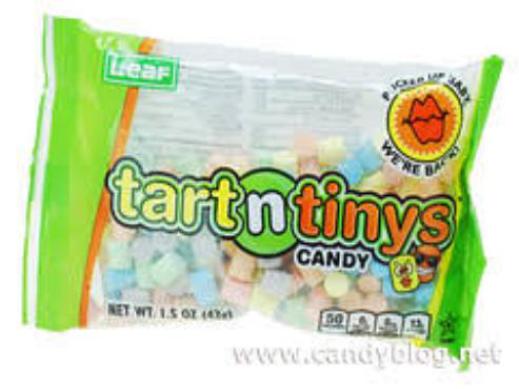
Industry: Food